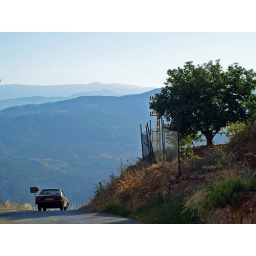
A car heading in the early morning hours down a steep road to the valley